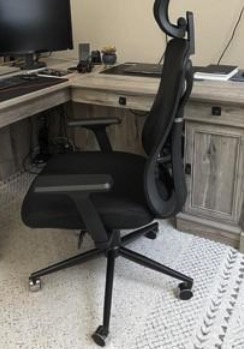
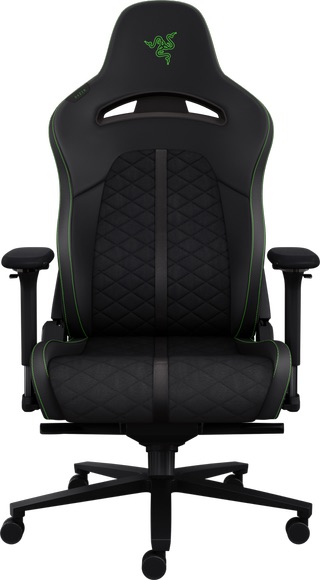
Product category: items_chair
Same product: no